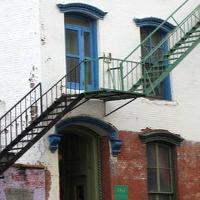
Weather: cloudy or overcast